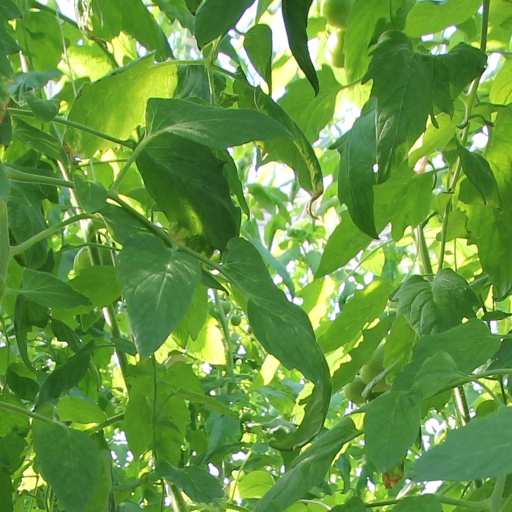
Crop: tomato